High-speed rail in China

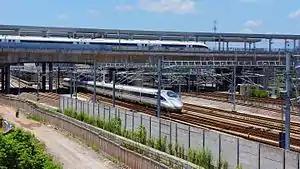
Shangrao railway station with a 380BL train serving the Hefei–Fuzhou HSR on the upper platforms and a 380A train serving the Hangzhou–Changsha HSR in the lower platform.

In 2014, high-speed rail expansion gained speed with the opening of the Taiyuan–Xi'an, Hangzhou–Changsha, Lanzhou-Ürümqi, Guiyang-Guangzhou, Nanning-Guangzhou trunk lines and intercity lines around Wuhan, Chengdu, Qingdao and Zhengzhou. High-speed passenger rail service expanded to 28 provinces and regions. The number of high-speed train sets in operation grew from 1,277 pairs in June to 1,556.5 pairs in December.